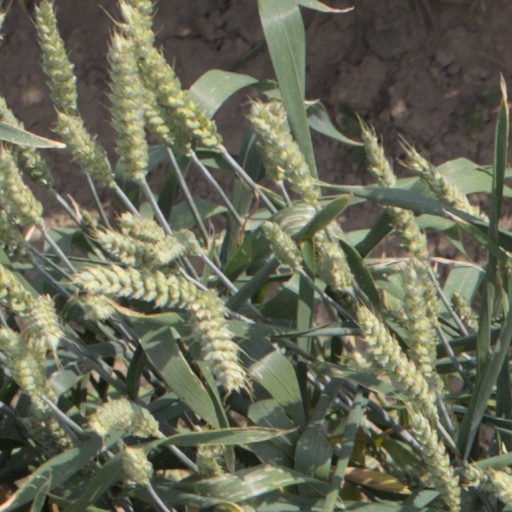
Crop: wheat